Lucille Cavanagh

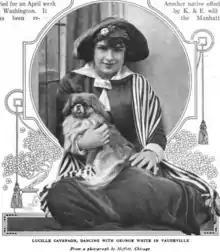
Lucille Cavanagh, seated with a small dog, from a 1916 publication.

Critic Nellie Revell described Cavanagh's act in 1917: "She sets up a fairyland castle with huge gates, and therefrom she conjures a wardrobe to make even the most fashionable rainbow-clad ladies of fairyland jealous. There are effects in Russian, Spanish, and American — Miss Cavanagh dances in all languages... There are songs too, which Miss Cavanagh delivers in a delightfully distracted out-of-breath manner, mingled with apologetic ripples of laughter."